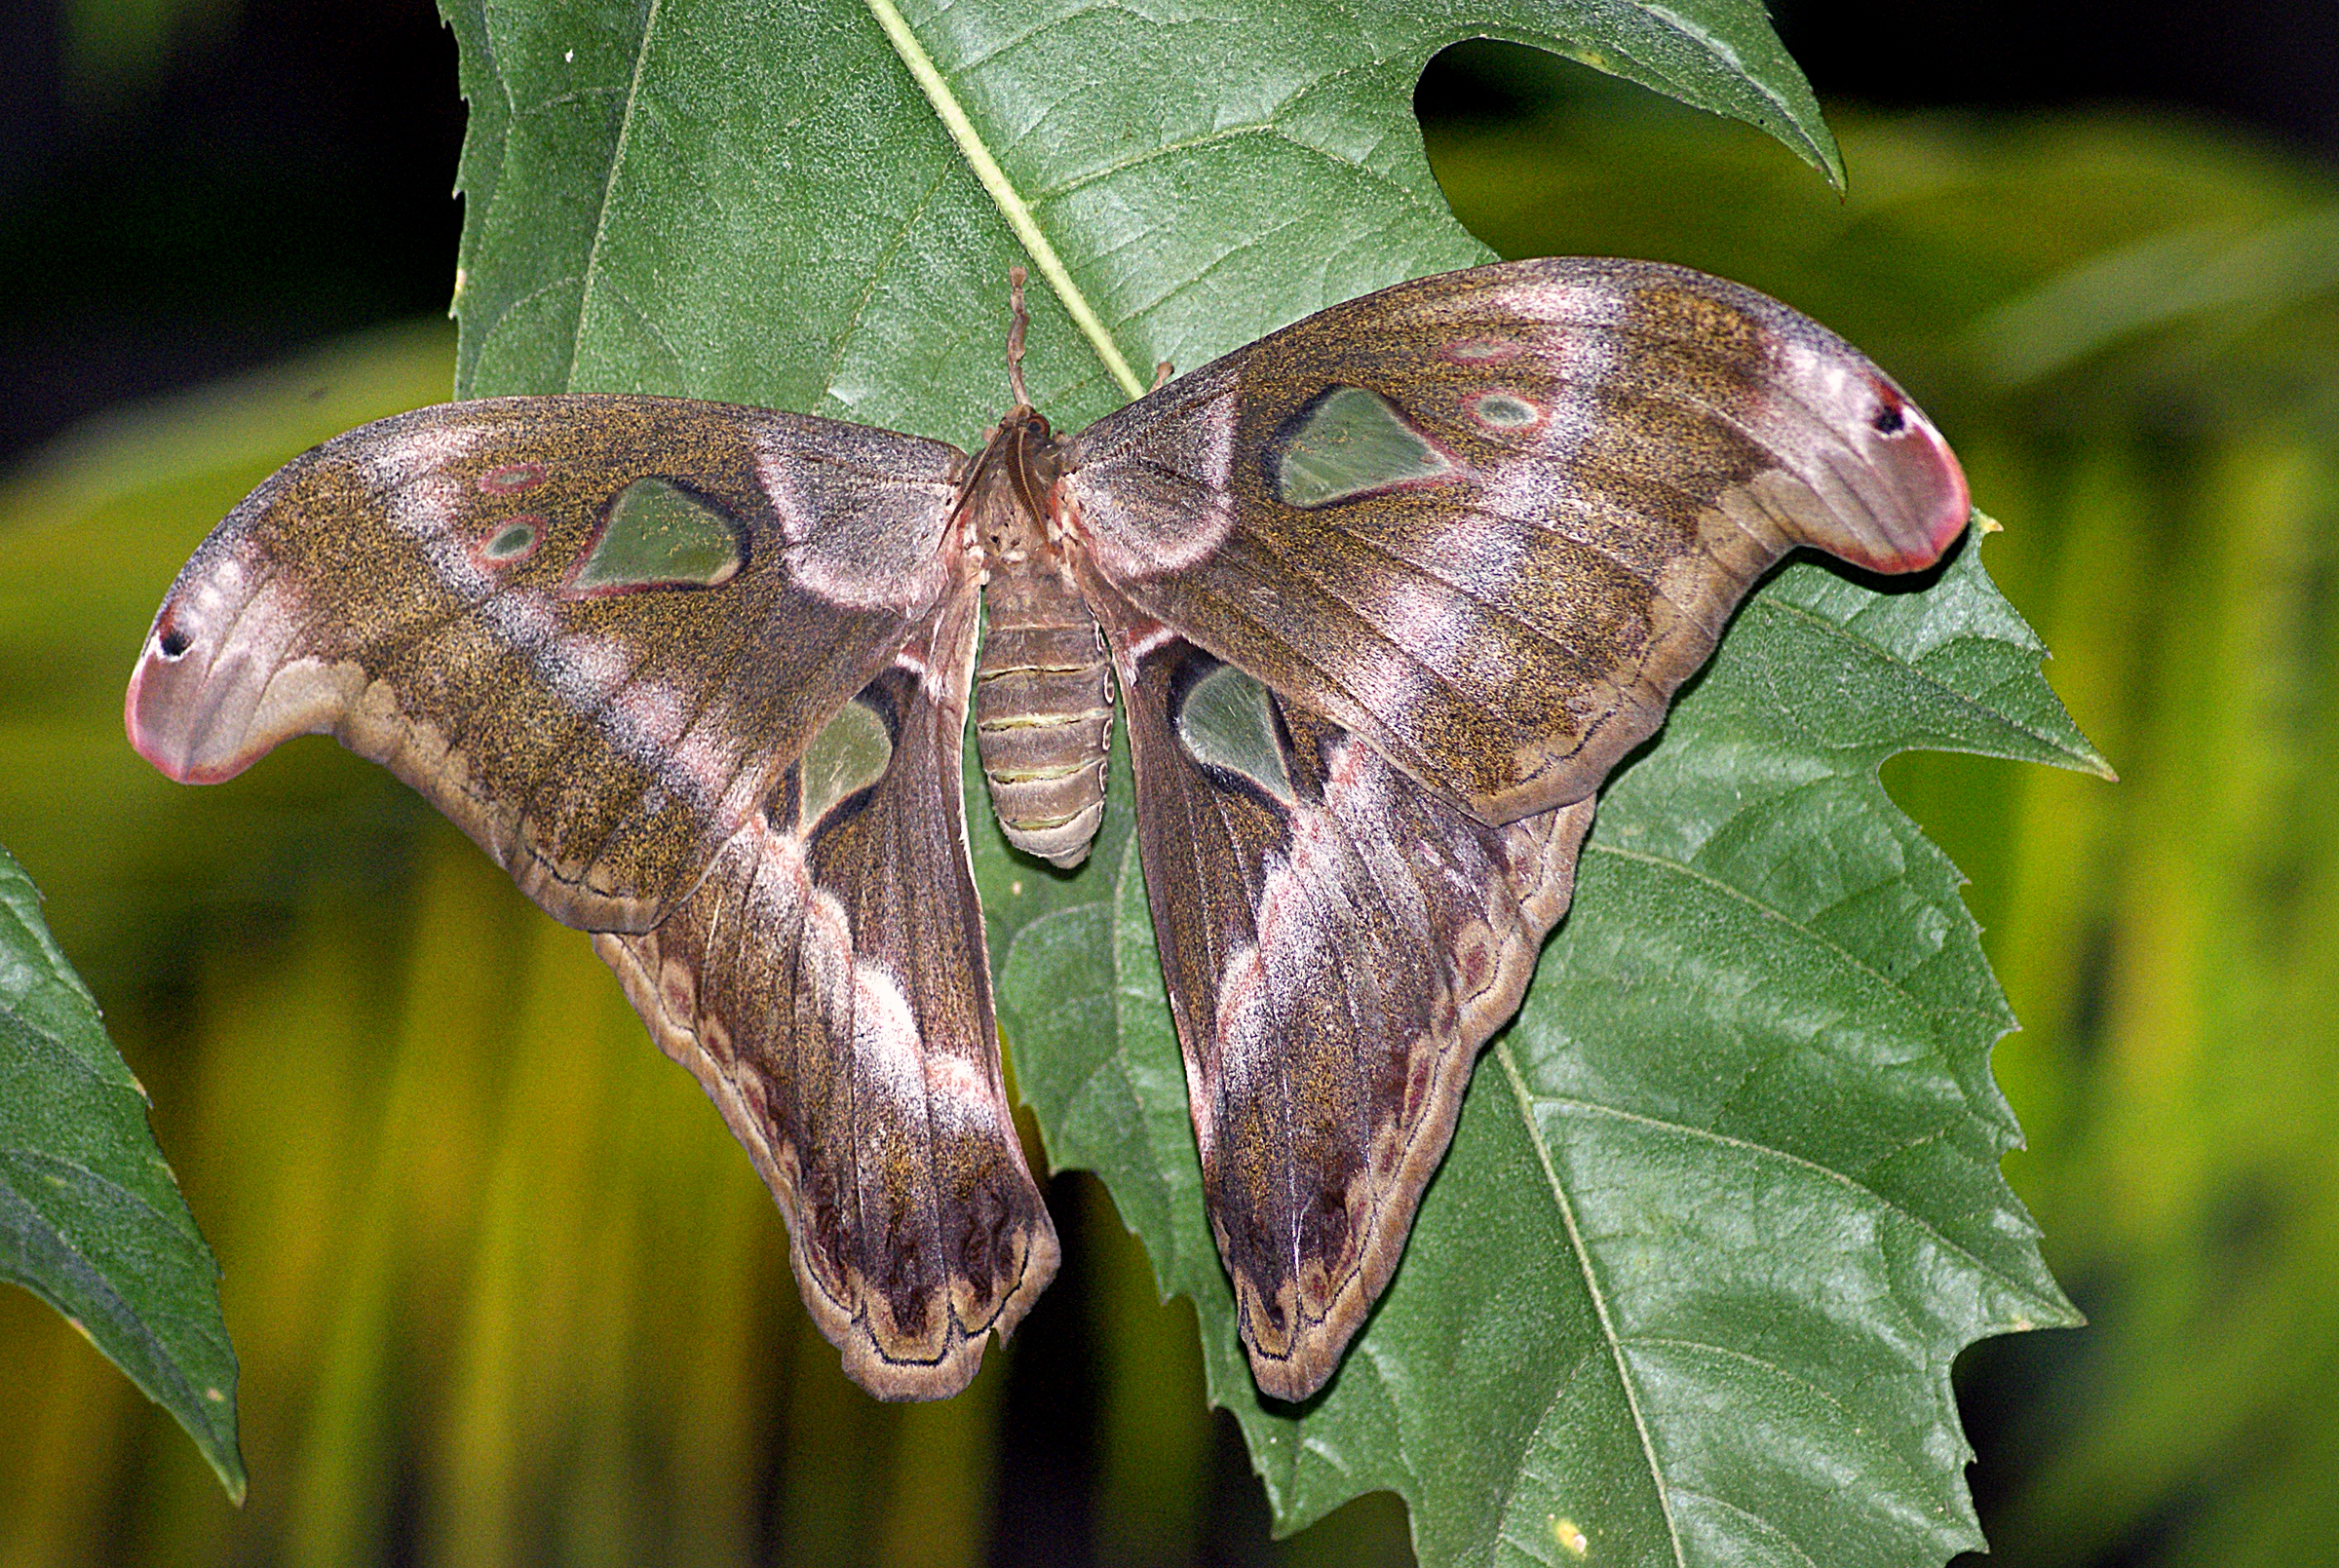
nature, wing, leaf, flower, wildlife, insect, macro, botany, moth, butterfly, fauna, invertebrate, close up, lepidoptera, insects, butterflies, flickrsbestcreatures, butterflyhouse, atlasmoth, buttertflies, brownwings, macro photography, arthropod, pollinator, moths and butterflies, lycaenid, brush footed butterfly